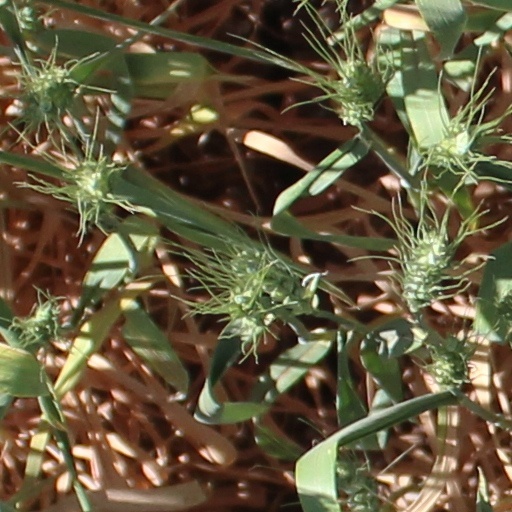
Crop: wheat